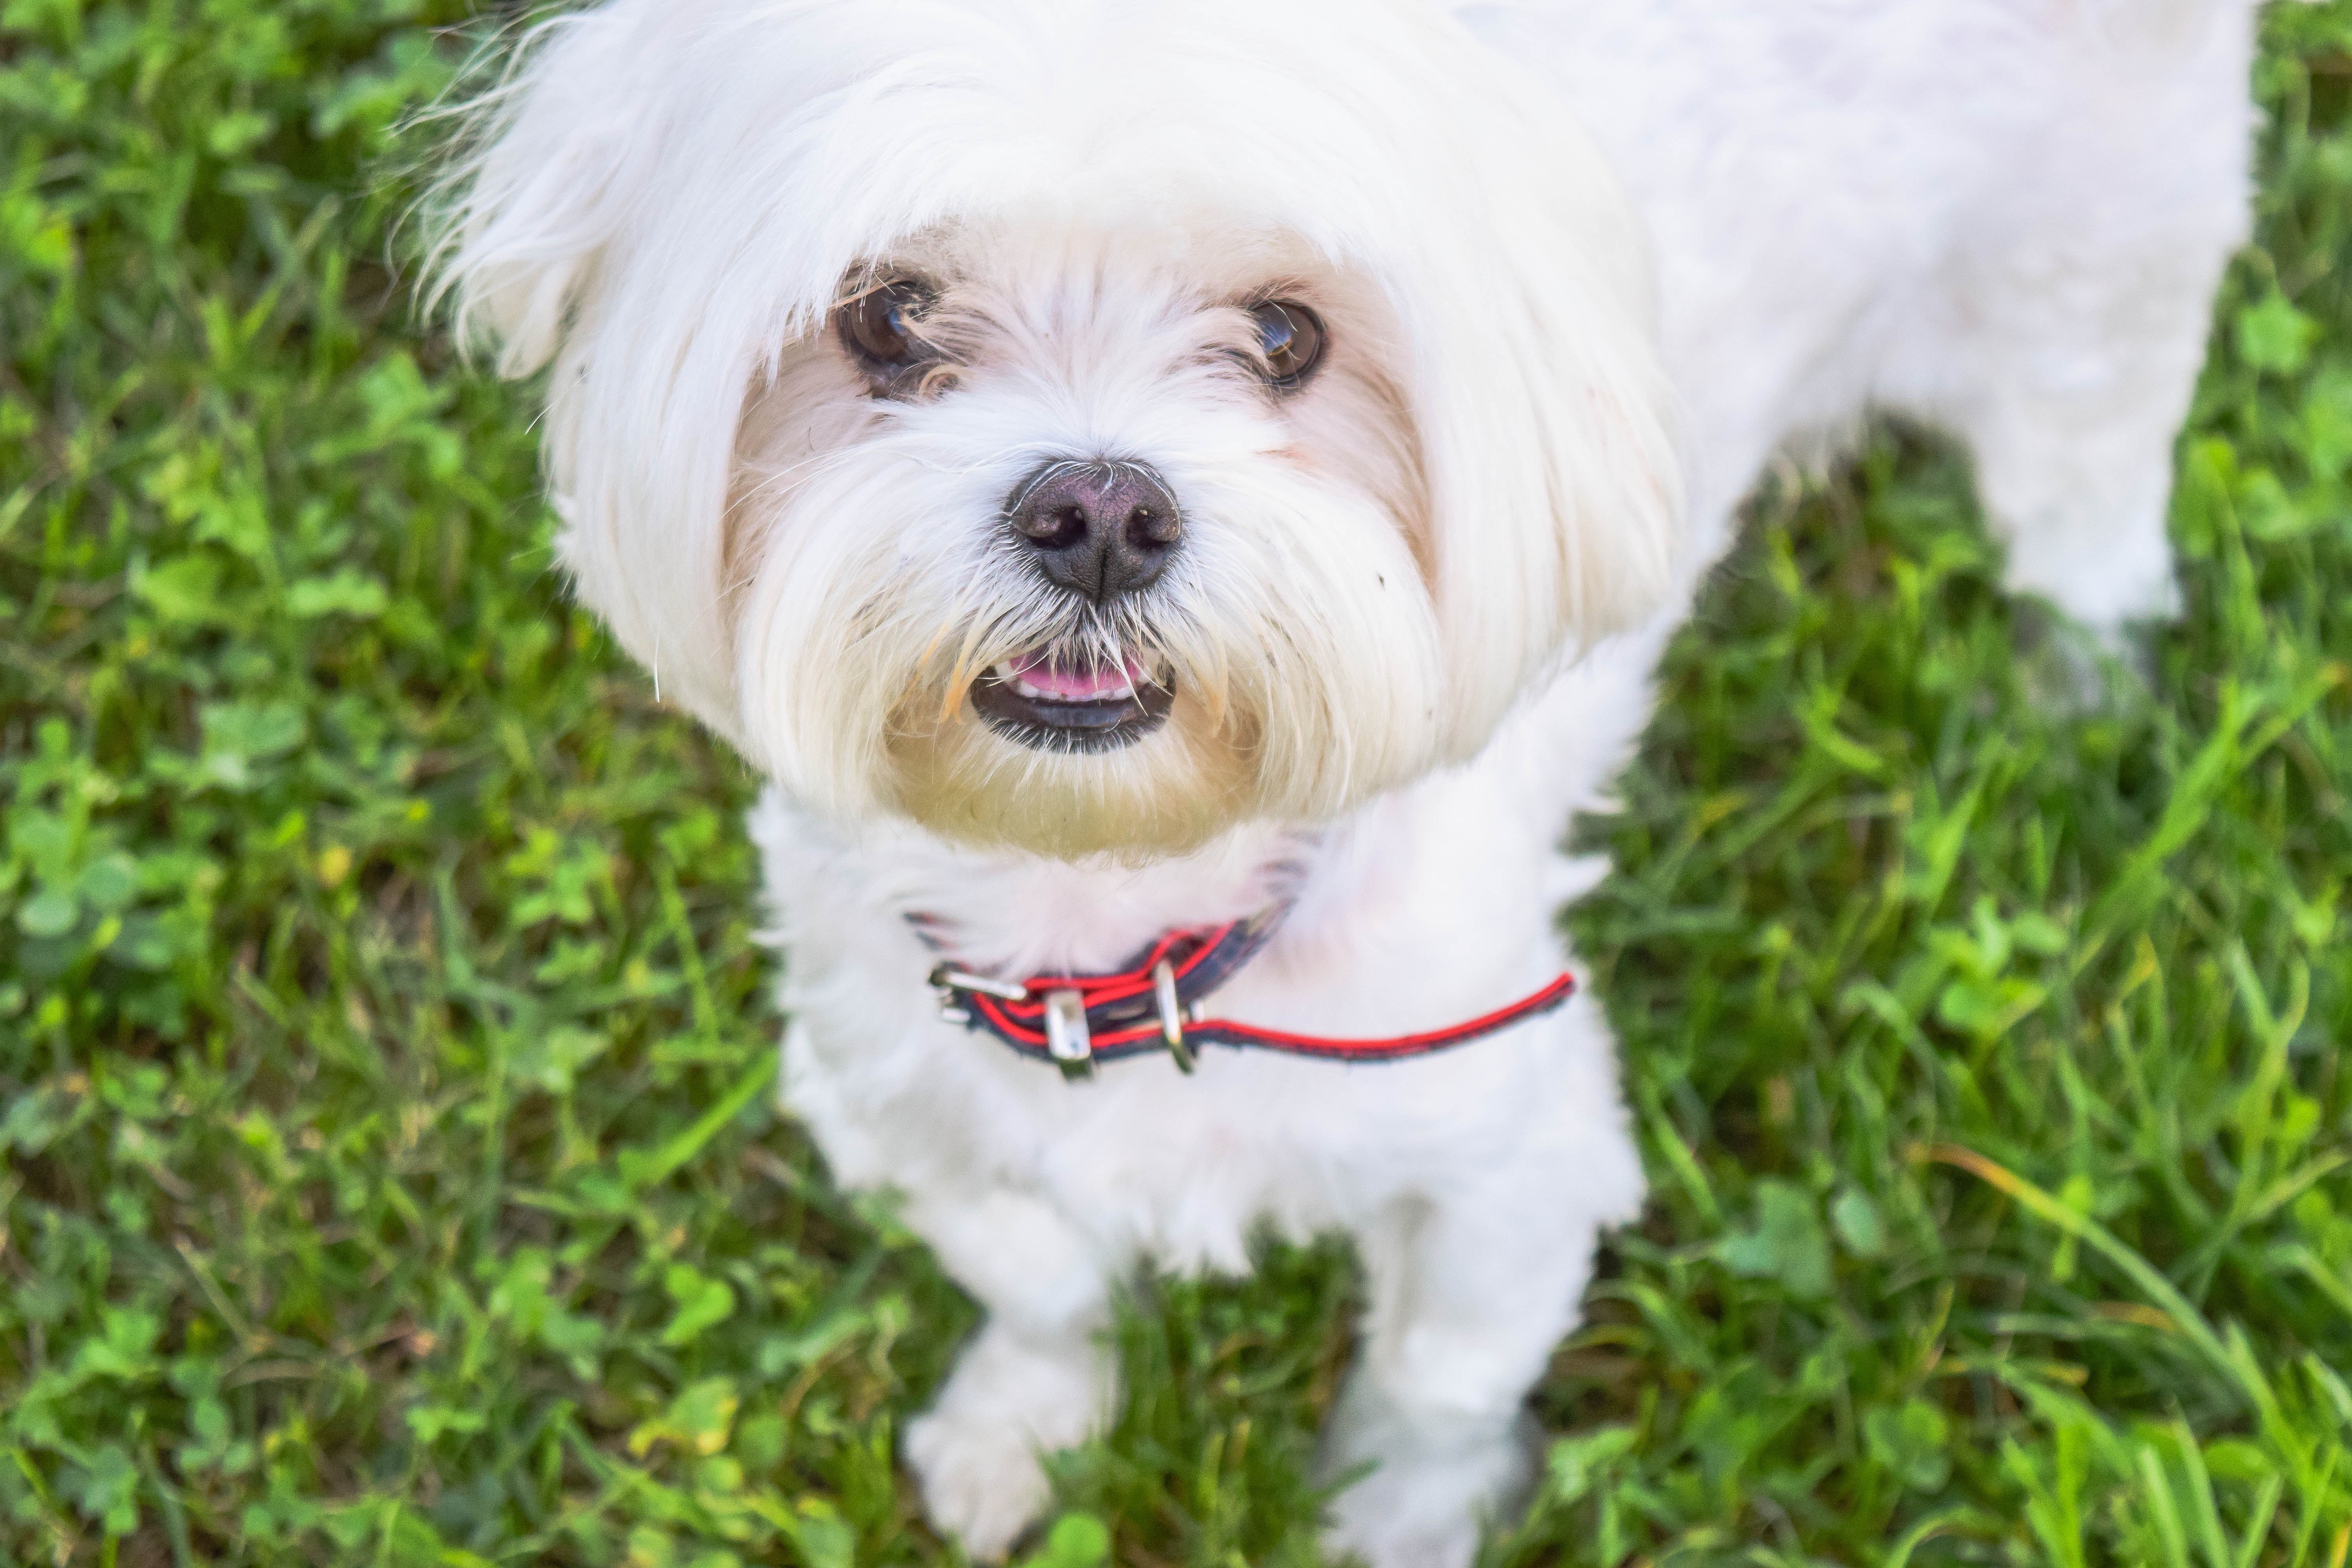
white, puppy, dog, animal, cute, canine, summer, pet, fur, portrait, young, sitting, small, mammal, friend, face, eyes, happy, vertebrate, domestic, adorable, dog breed, lhasa apso, breed, doggy, purebred, maltese, bichon, bichon frise, bolognese, coton de tulear, havanese, dog like mammal, schnoodle, dandie dinmont terrier, l wchen, dog crossbreeds